Cumberland Plain

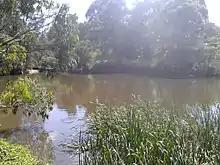
The Parramatta River is the most prominent river that flows within the Cumberland Plain.

The moderately fertile soils in the plain are usually red and yellow in texture due to their clay-rich nature, where they turn coarser and are sometimes affected by salt in confluent valley floors. Red to brown clays are found on volcanic rocks. Poor rocky soils, frequently on older gravels, and high quality loams are present on contemporary floodplain alluvium.